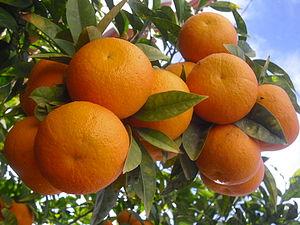
Oranges dans une oranger. العربية: برتقالات في شجرة برتقال.